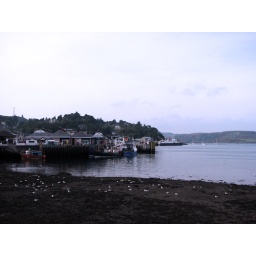
Changing from the bus to the ferry at Oban to cross over to Mull